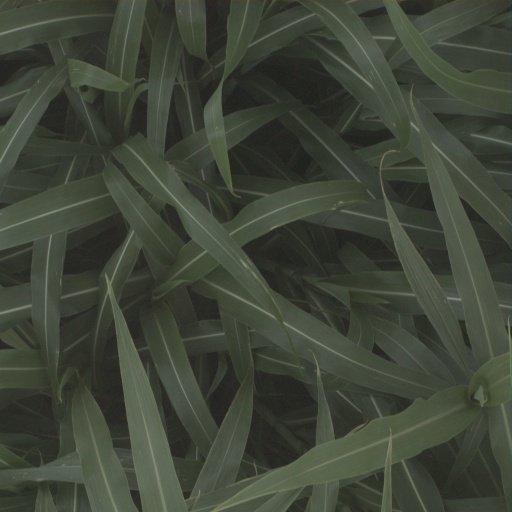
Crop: sorghum